Alex Sobel

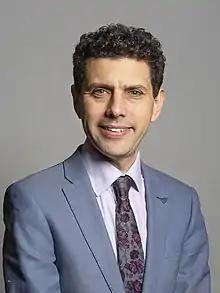
Official portrait, 2019

Alexander David Sobel (born 26 April 1975) is a British Labour and Co-operative politician who has served as the Member of Parliament (MP) for Leeds Central and Headingley, previously Leeds North West, since 2017. He served as Shadow Minister for Nature Recovery and the Domestic Environment from 2021 to 2023.